Tetratricopeptide repeat

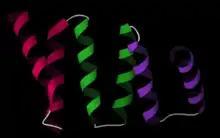
Depiction of TPR repeat. Image rendered with King Software. PDB ID: 1NA0.

The structure of the PP5 protein was the first structure to be determined. The structure solved by X-ray crystallography by Das and colleagues showed that the TPR sequence motif was composed of a pair of antiparallel alpha helices. The PP5 structure contained 3 tandem TPR repeats which showed the sequential TPR repeats formed an alpha-helical solenoid structure.